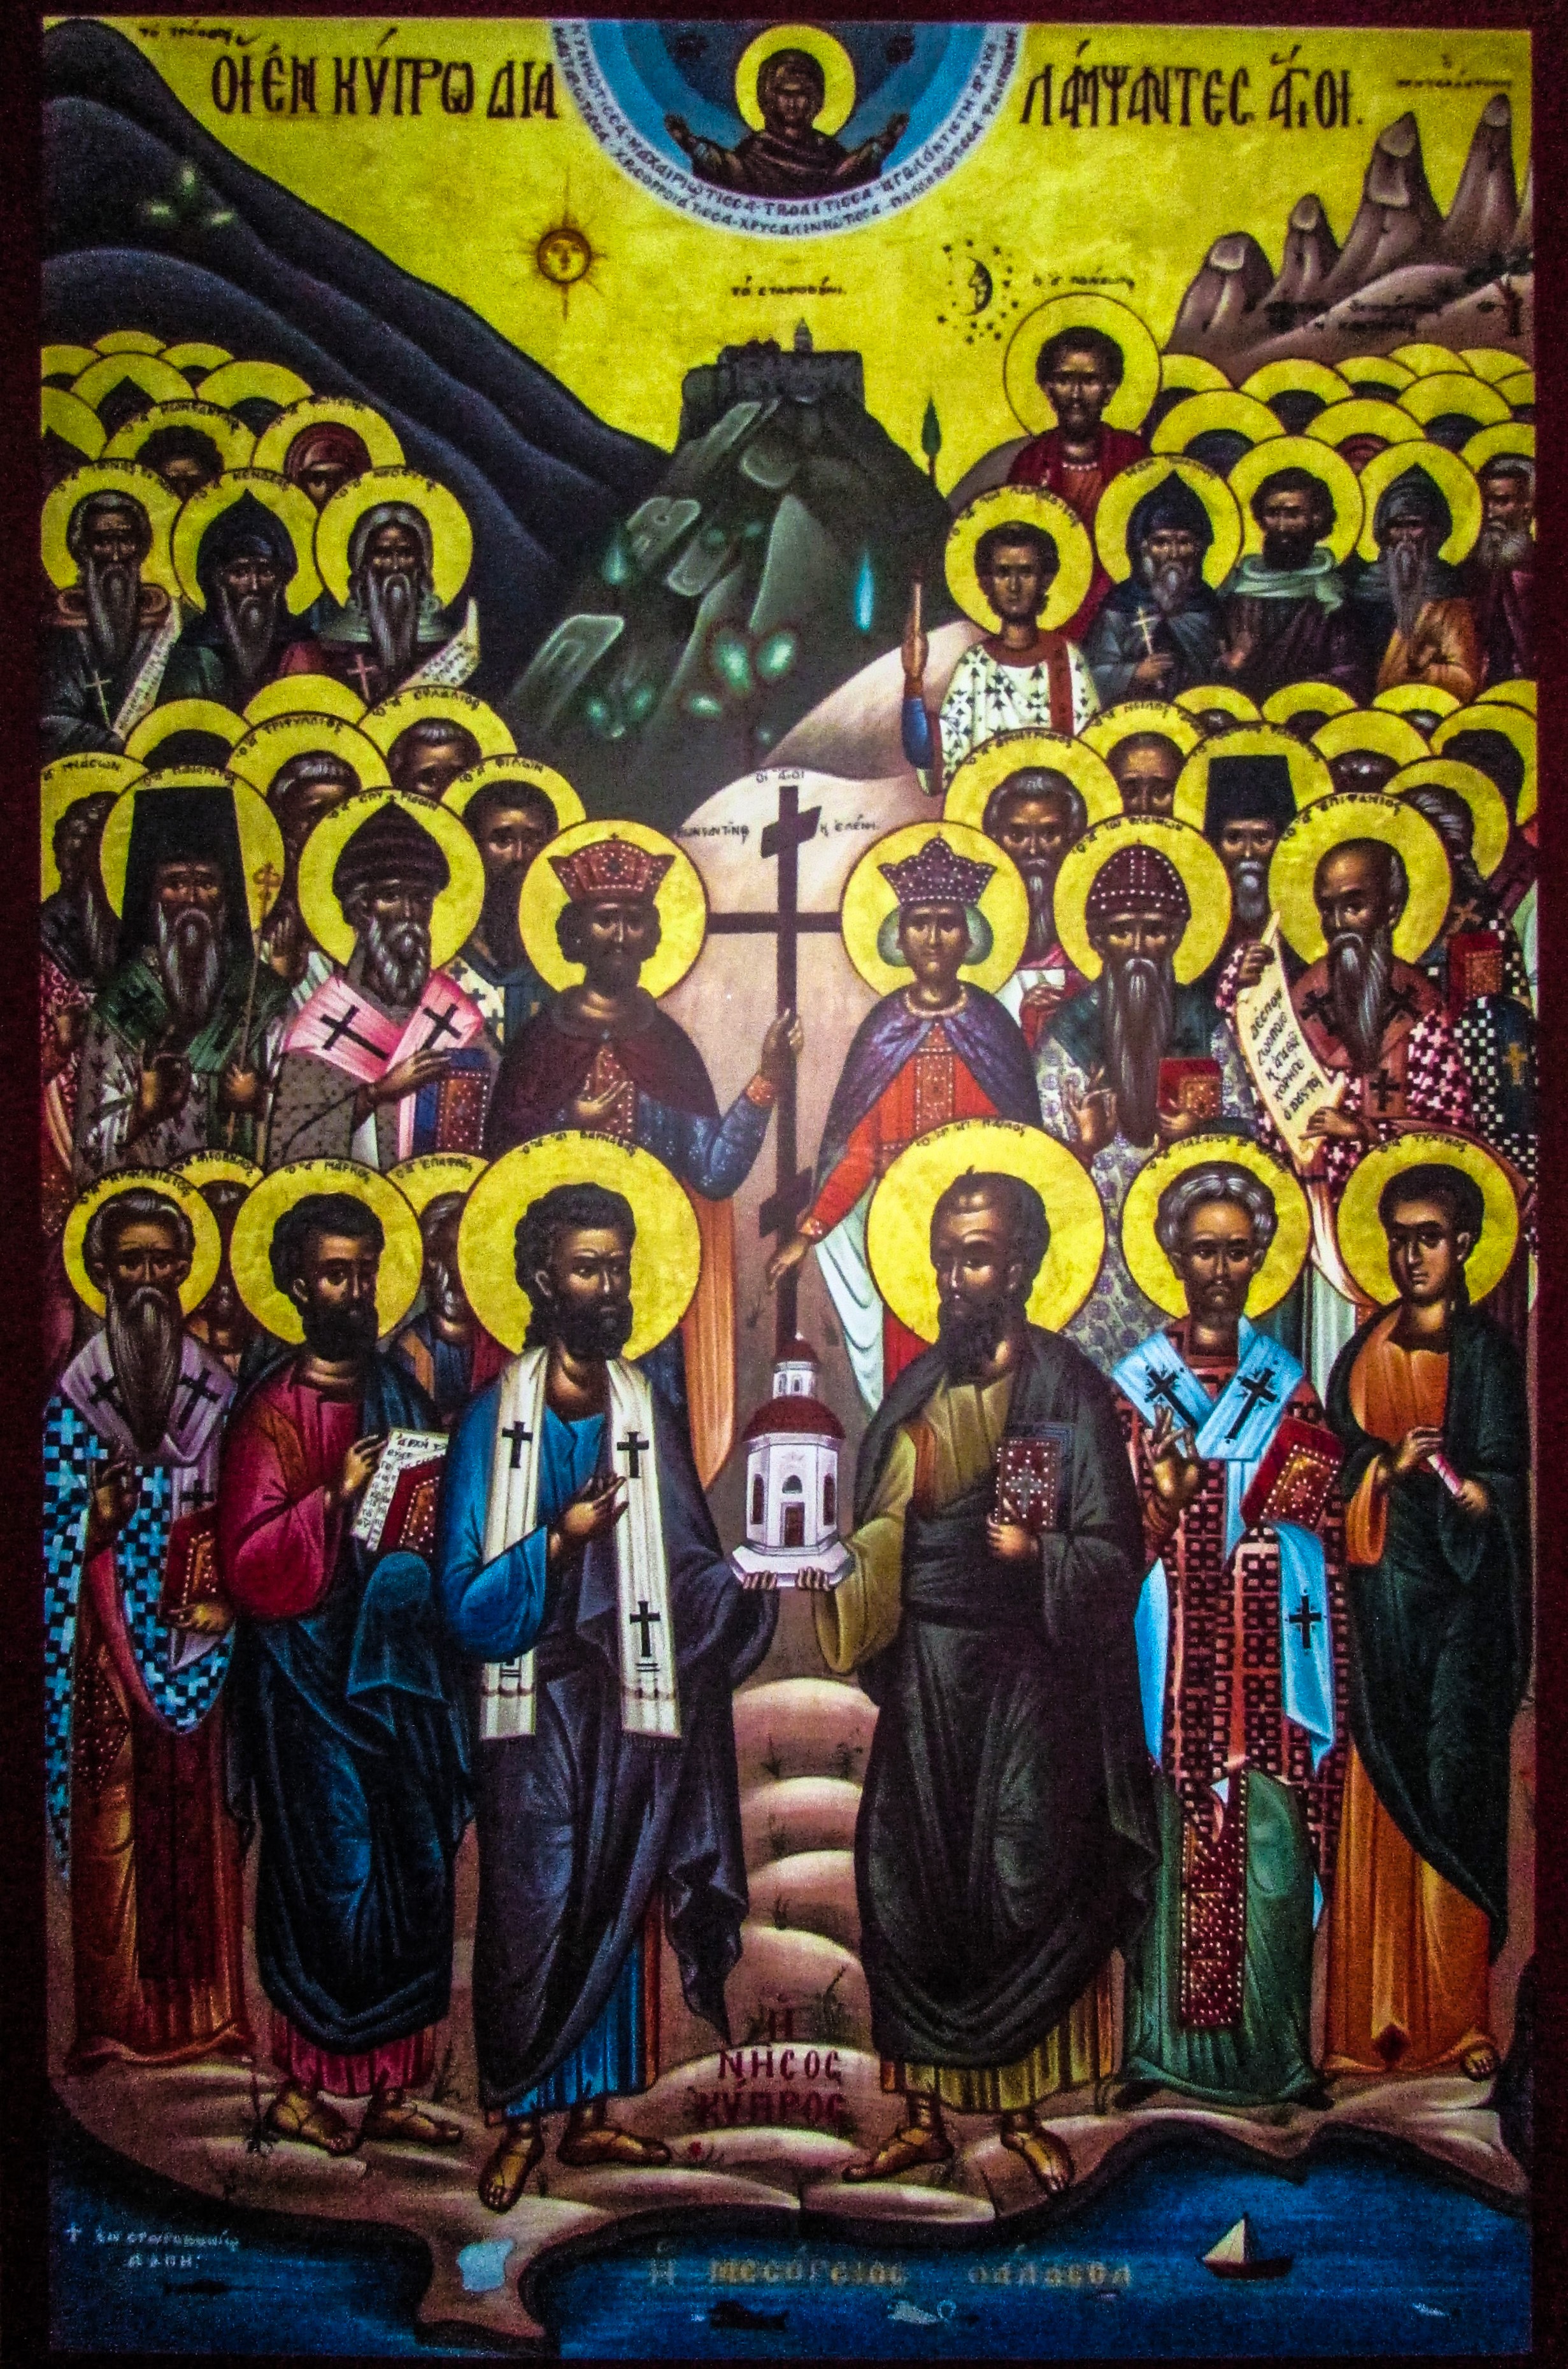
religion, church, painting, art, iconography, monastery, mural, poster, christianity, orthodox, icon, comics, unique, cyprus, byzantine, modern art, panagia stazousa, saints of cyprus, comic book